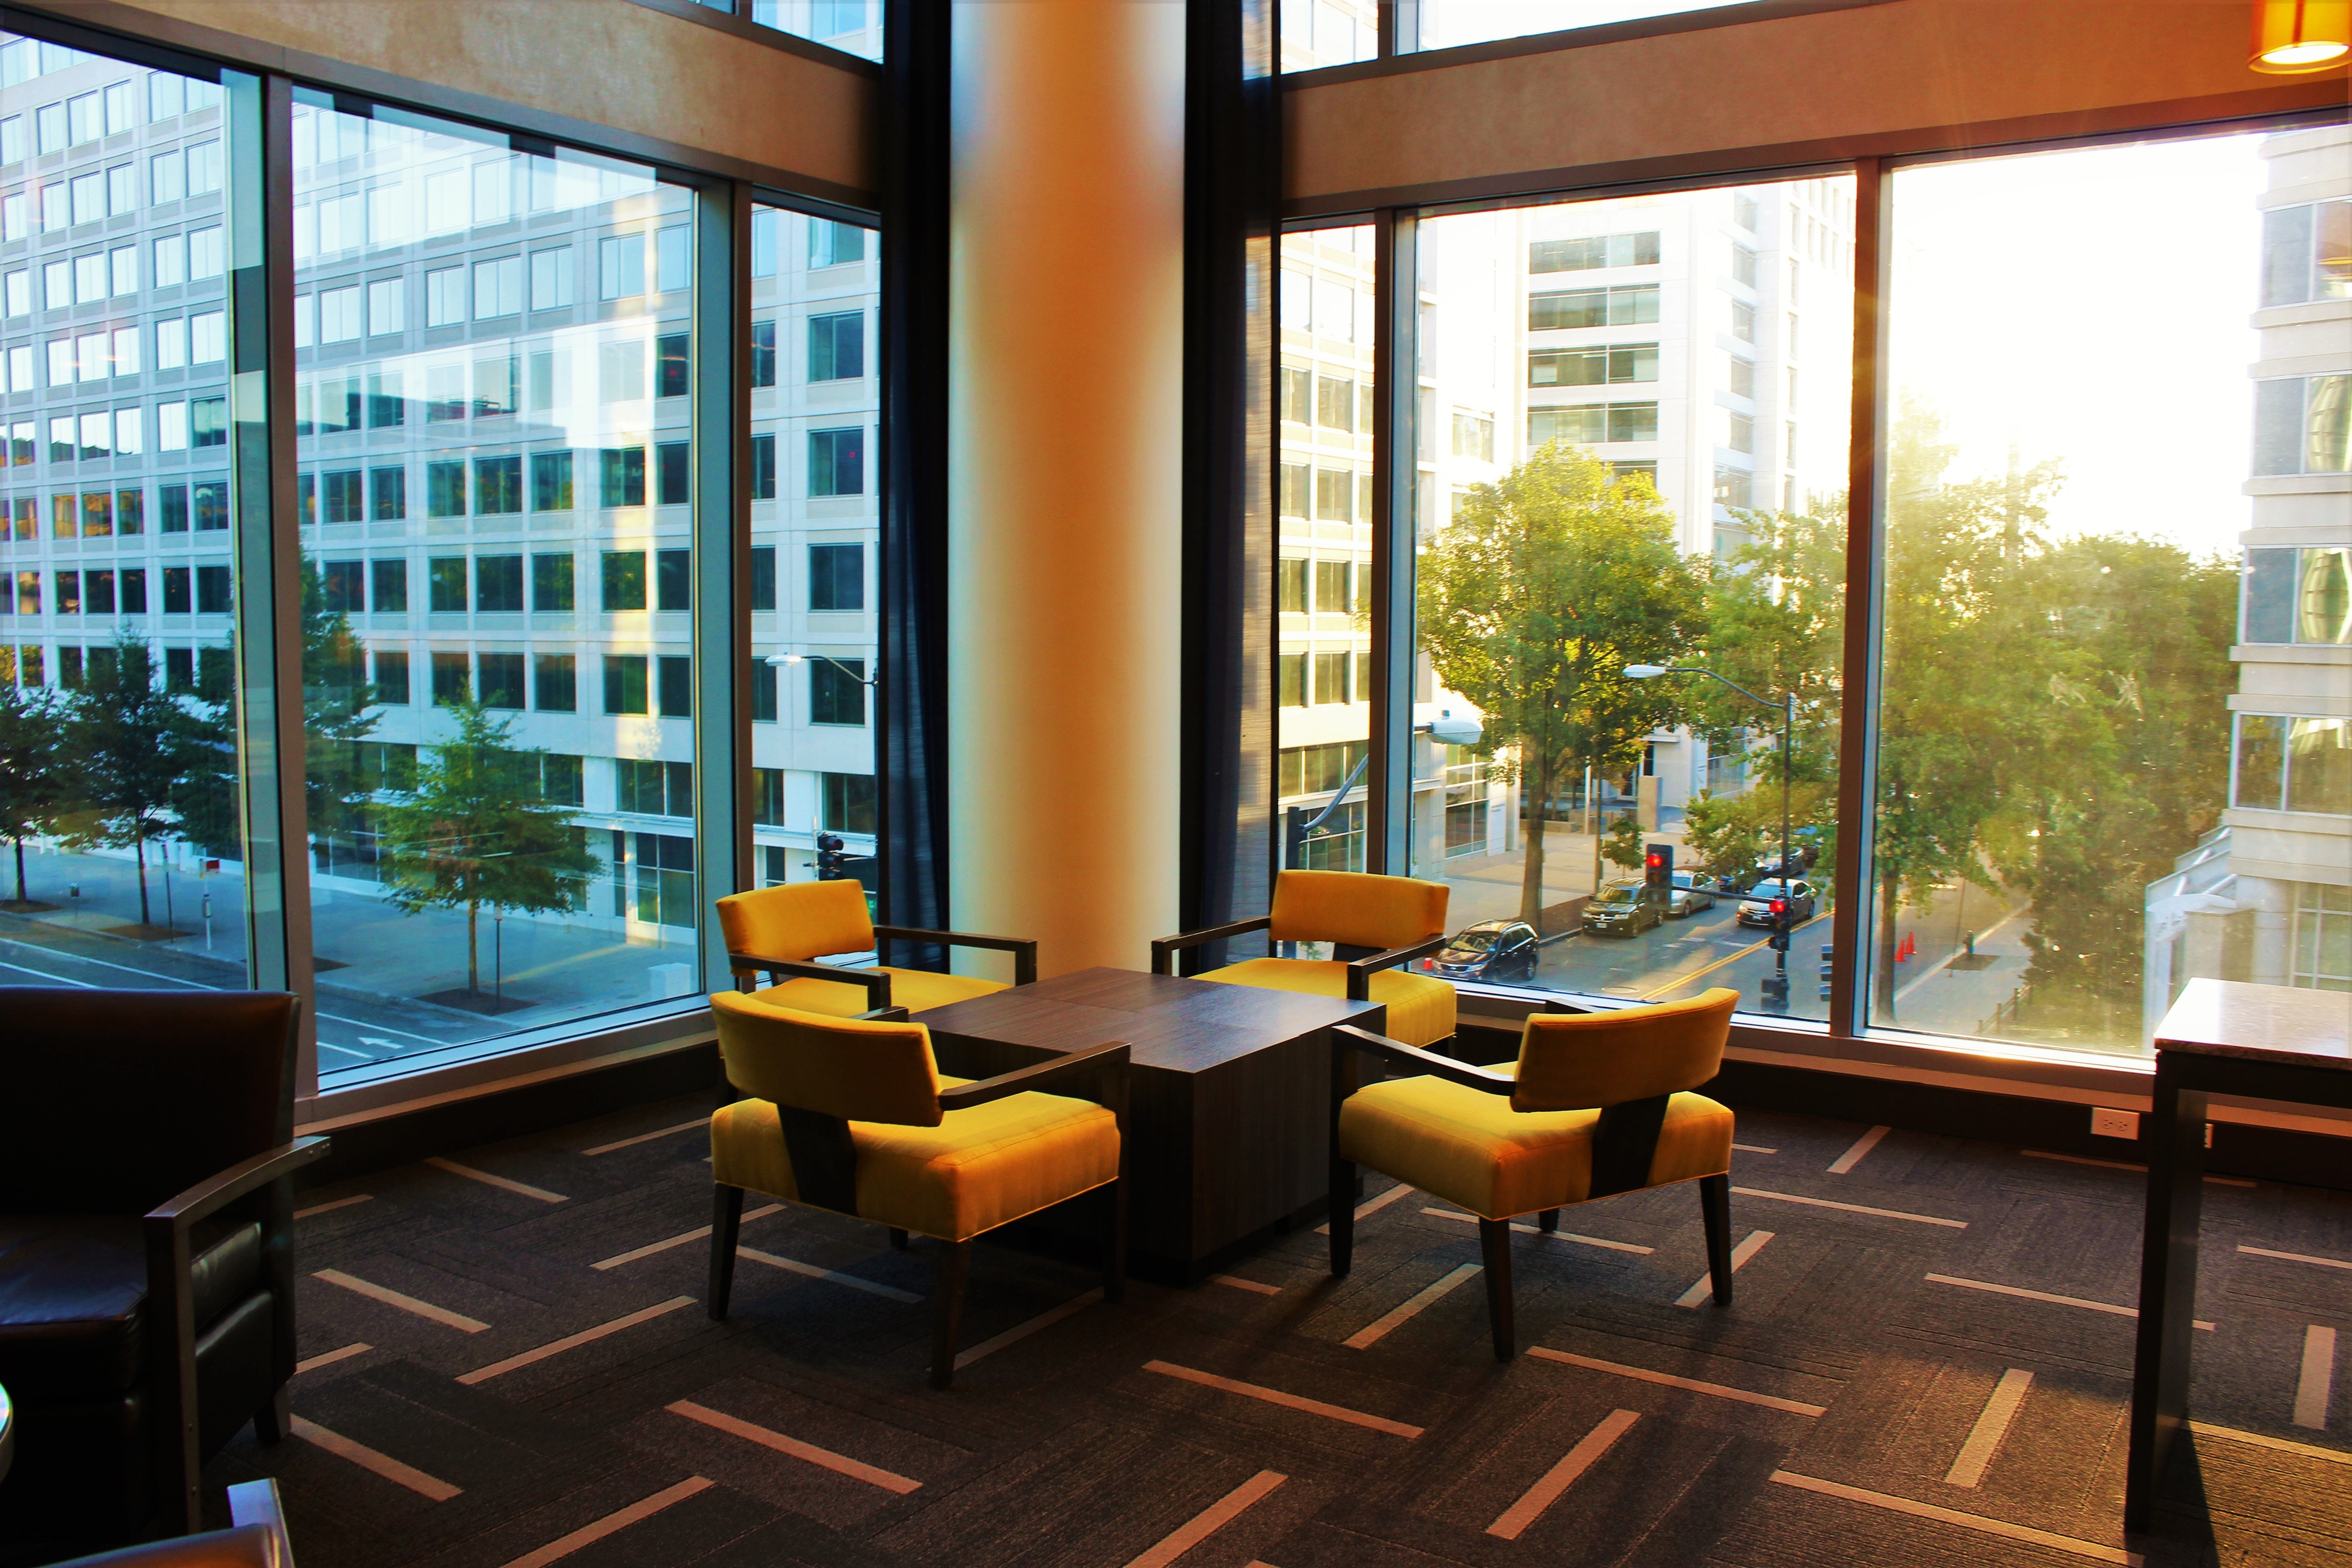
lobby, architecture, interior design, window, real estate, condominium, apartment, daylighting, cafe, restaurant